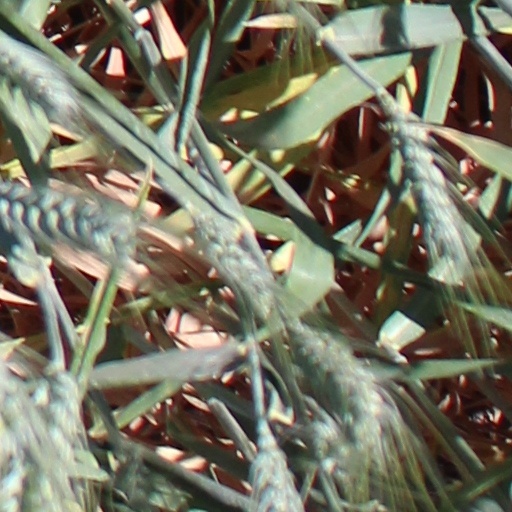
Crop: wheat